Pietermaritzburg Treason Trial

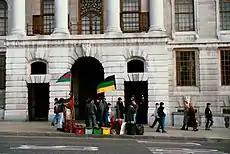
An anti-apartheid protest at South Africa House in London, 1989

On 12 March 1985, the United Nations Security Council adopted Resolution 560, which, in the course of raising broader concerns about the apartheid regime's suppression of dissidents, specifically called for the release of the Pietermaritzburg defendants. South African Foreign Minister Pik Botha said that the support of Western countries for the resolution was "regrettable", and the government continued to insist that the trial was not political but the result of the defendants' criminal activities. Nonetheless, when the first twelve were released in December 1985, political analysts said that the state's retreat might be an attempt to placate international public opinion. In response, the United States Department of State called the release an "encouraging development" but expressed its ongoing concern about the remaining four detainees and promised to continue to monitor the trial closely.